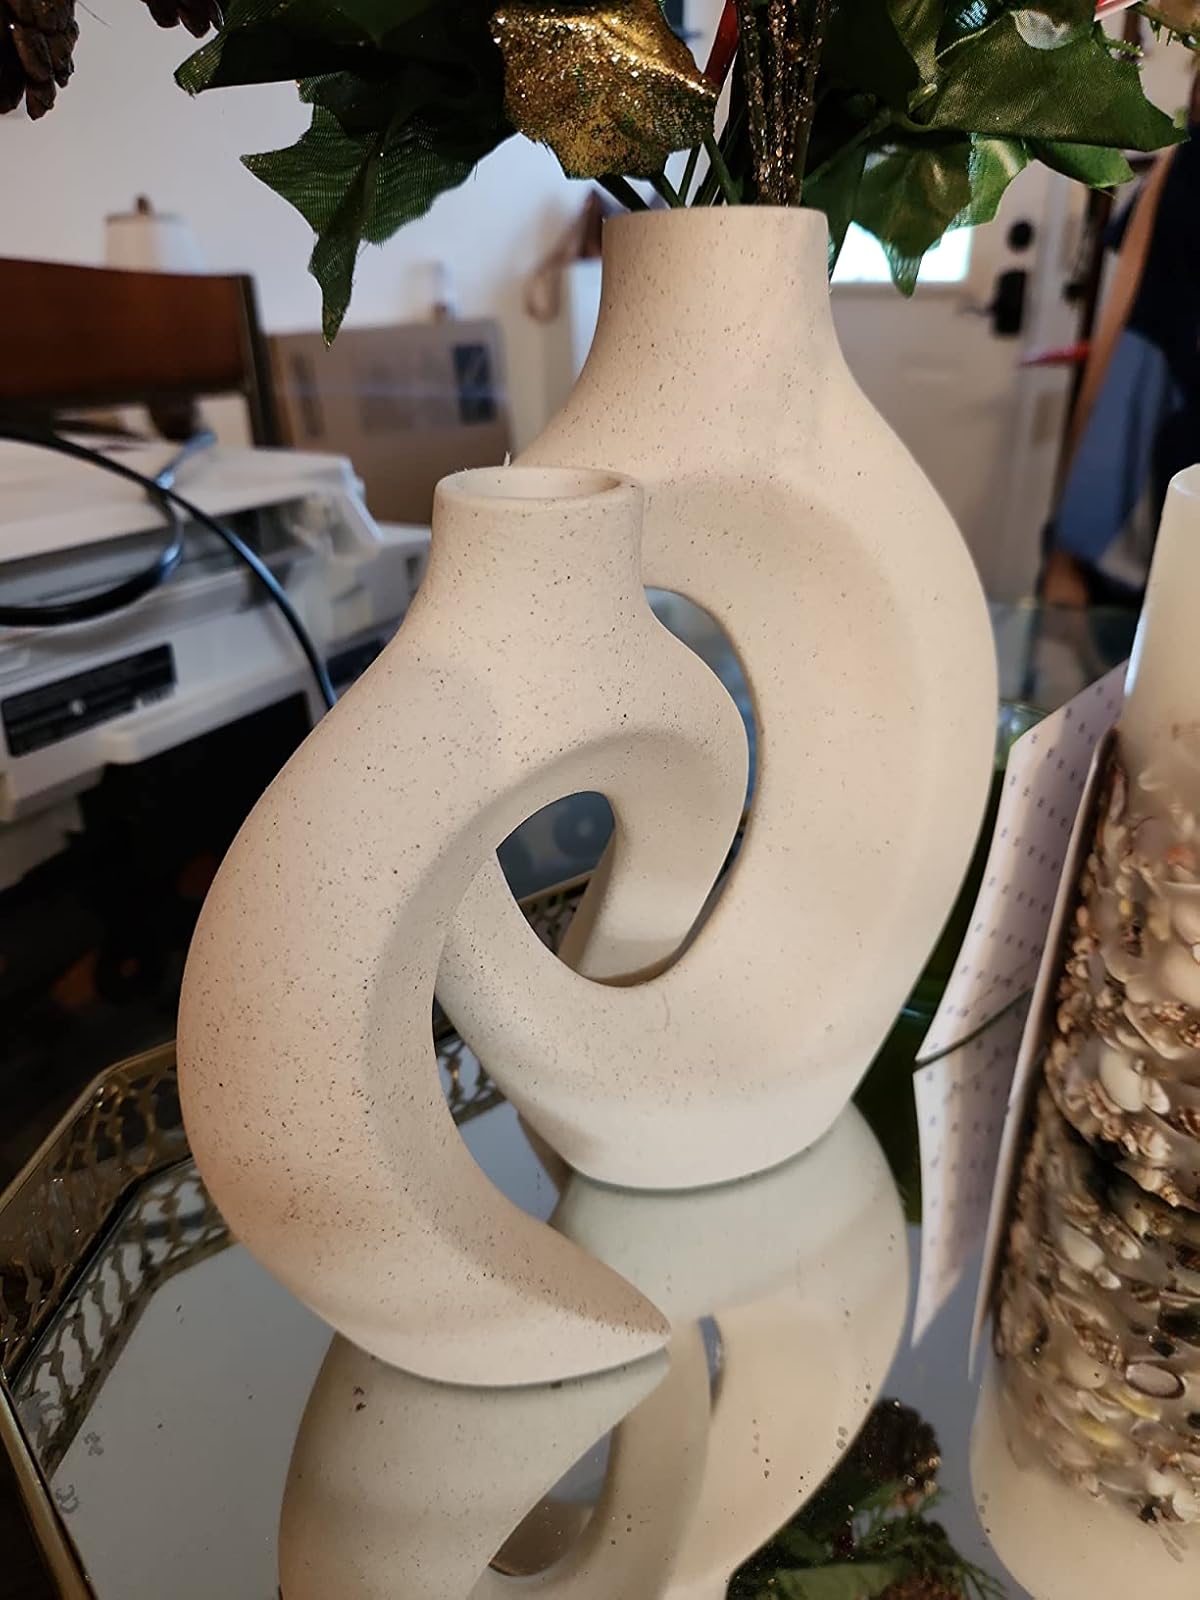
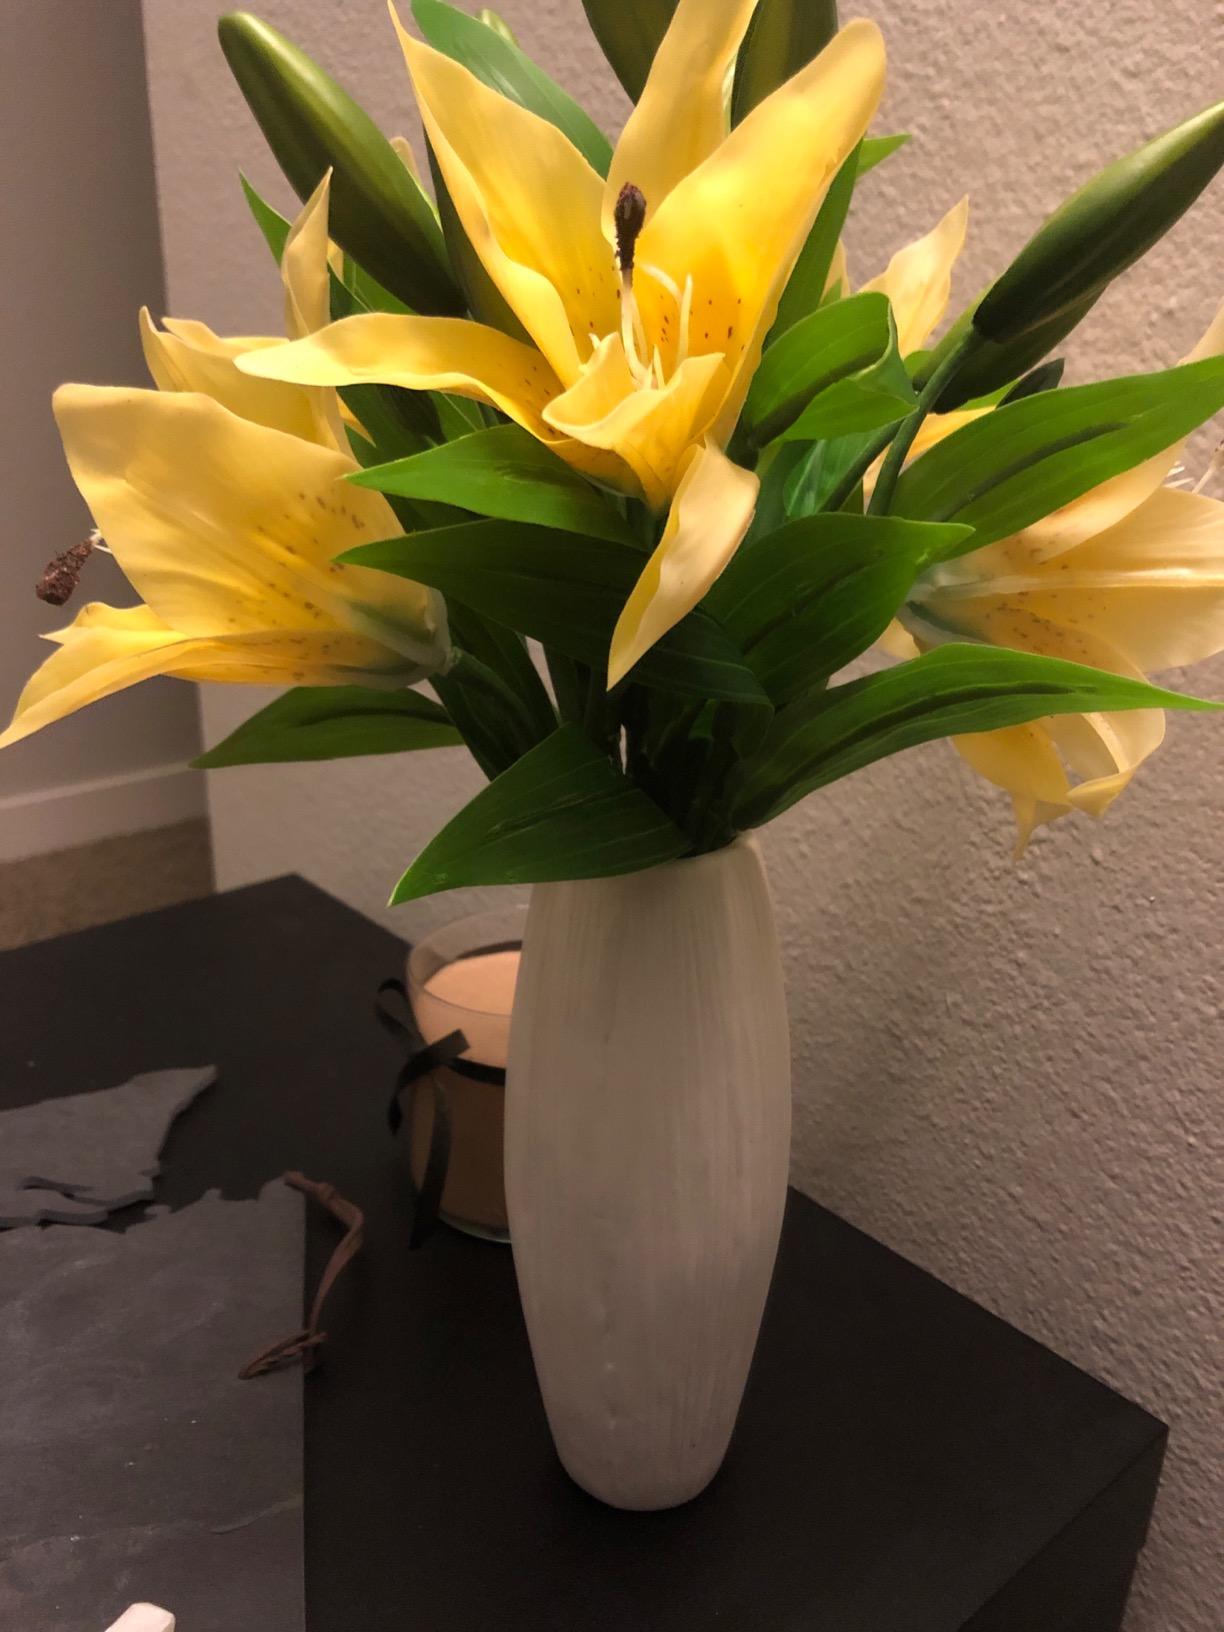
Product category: vase
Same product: no